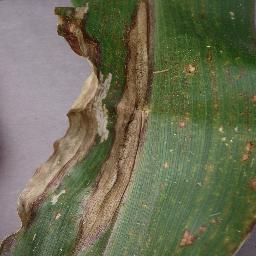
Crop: corn
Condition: (maize)_northern_blight